Hannah Flagg Gould

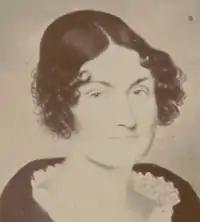

Hannah Flagg Gould (September 3, 1789 – September 5, 1865) was a 19th-century American poet. Her father had been a soldier in the American Revolutionary War, and after her mother's death, she became his constant companion, which accounts for the patriotism of her earlier verses. Gould's poems were short, but it was frequently "impossible to find fault" with them, according to one reviewer. Nearly all of them appeared originally in annuals, magazines, and other miscellanies, and their popularity was shown by the subsequent sale of several collective editions. Her work exercised a helpful influence in its day, but lacked staying qualities. The high-water mark of her verse was reached in the poem entitled "A Name in the Sand".